Maurice Fargues

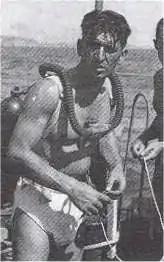
Maurice Fargues before his fatal deep dive attempt.

Maurice Fargues (April 23, 1913 – September 17, 1947) was a diver with the French Navy and a close associate of commander Philippe Tailliez and deputy commander Jacques Cousteau. In August 1946, Fargues saved the lives of Cousteau and Frédéric Dumas during their dive into the karstic springof Vaucluse. On September 17, 1947, while attempting to set a new depth record, Maurice Fargues became the first diver to die using an Aqua-Lung.